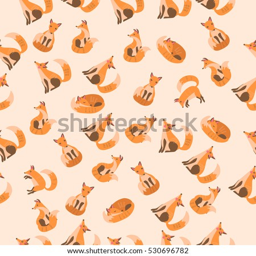
very high quality original trendy vector seamless pattern with a cute fox